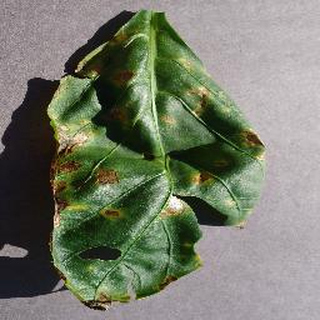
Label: bell_pepper_bacterial_spot